The Woman Upstairs (novel)

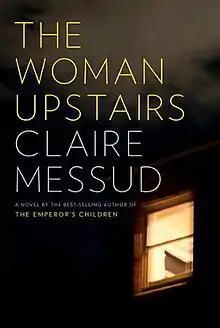
First edition

The Woman Upstairs is a novel by Claire Messud that was published in 2013 by Alfred A. Knopf. Set in Cambridge, Massachusetts, the novel is told from the point of view of Nora Elridge, an elementary school teacher reflecting back on her life in 2004 when she became enchanted with the Shahids, a family of intellectuals she met while teaching their young son Reza.